Guardo

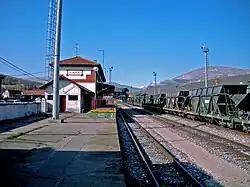
Train Station of "Ferrocarril de La Robla" in Guardo.

Situated on a hill in the east of town in a neighbourhood known as "El Otero" (The Hill). It was built in the 14th century in a florid Gothic style. Inside there is a Romanesque font dating back to the 18th century.